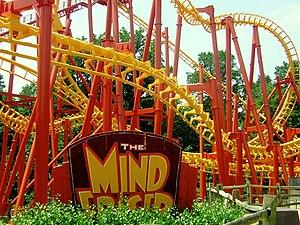
Six Flags America, est un parc d'attractions situé à Largo, près de Washington, au sud de Baltimore, dans le Maryland. Il appartient au groupe Six Flags. Il contient un parc aquatique nommé Six Flags Hurricane Harbor.
Le Vekoma SLC est un modèle de montagnes russes en métal inversées développé par Vekoma en 1995.
The Mind Eraser est un parcours de montagnes russes en métal inversées présent dans de nombreux parcs d'attractions dont six de la chaîne Six Flags. Cette attraction est une déclinaison du modèle Vekoma SLC 689 que l'on peut rencontrer dans de nombreux parcs.